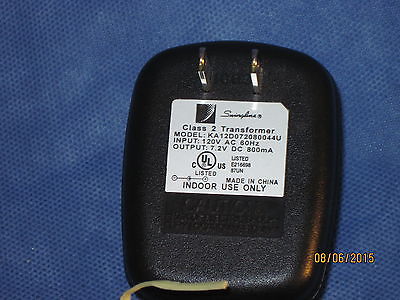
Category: stapler